Question: Who is the person?
Tambaya: Waye mutumin?
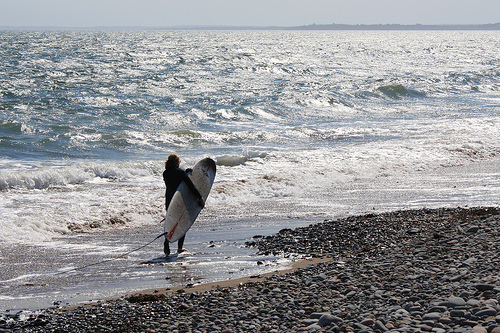
Answer: A surfer.
Amsa: Mai wasan hawa igiyar ruwa.